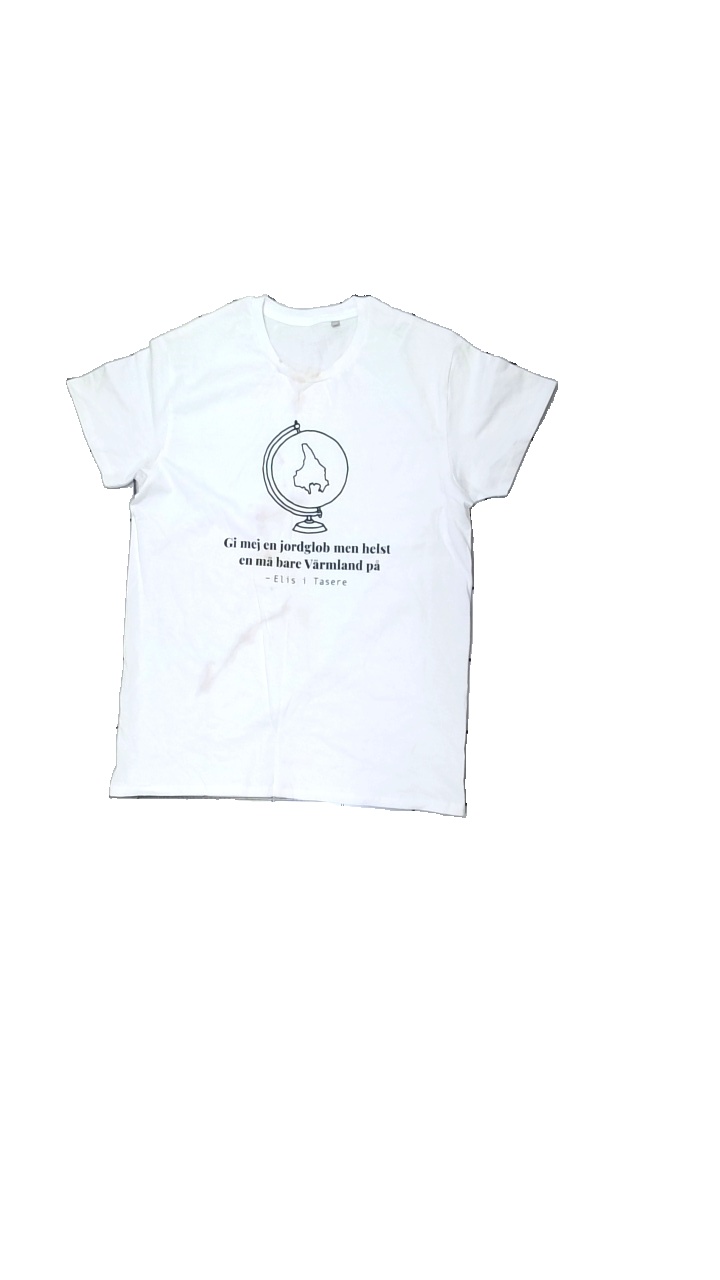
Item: T-shirt (Unisex)
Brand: Missing
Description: t-shirt with black print
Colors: White, Black
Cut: Regular, C-collar
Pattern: Other
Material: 100% Cotton
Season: All
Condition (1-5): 2
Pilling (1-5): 5
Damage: stains
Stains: Major
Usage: Export
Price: <50